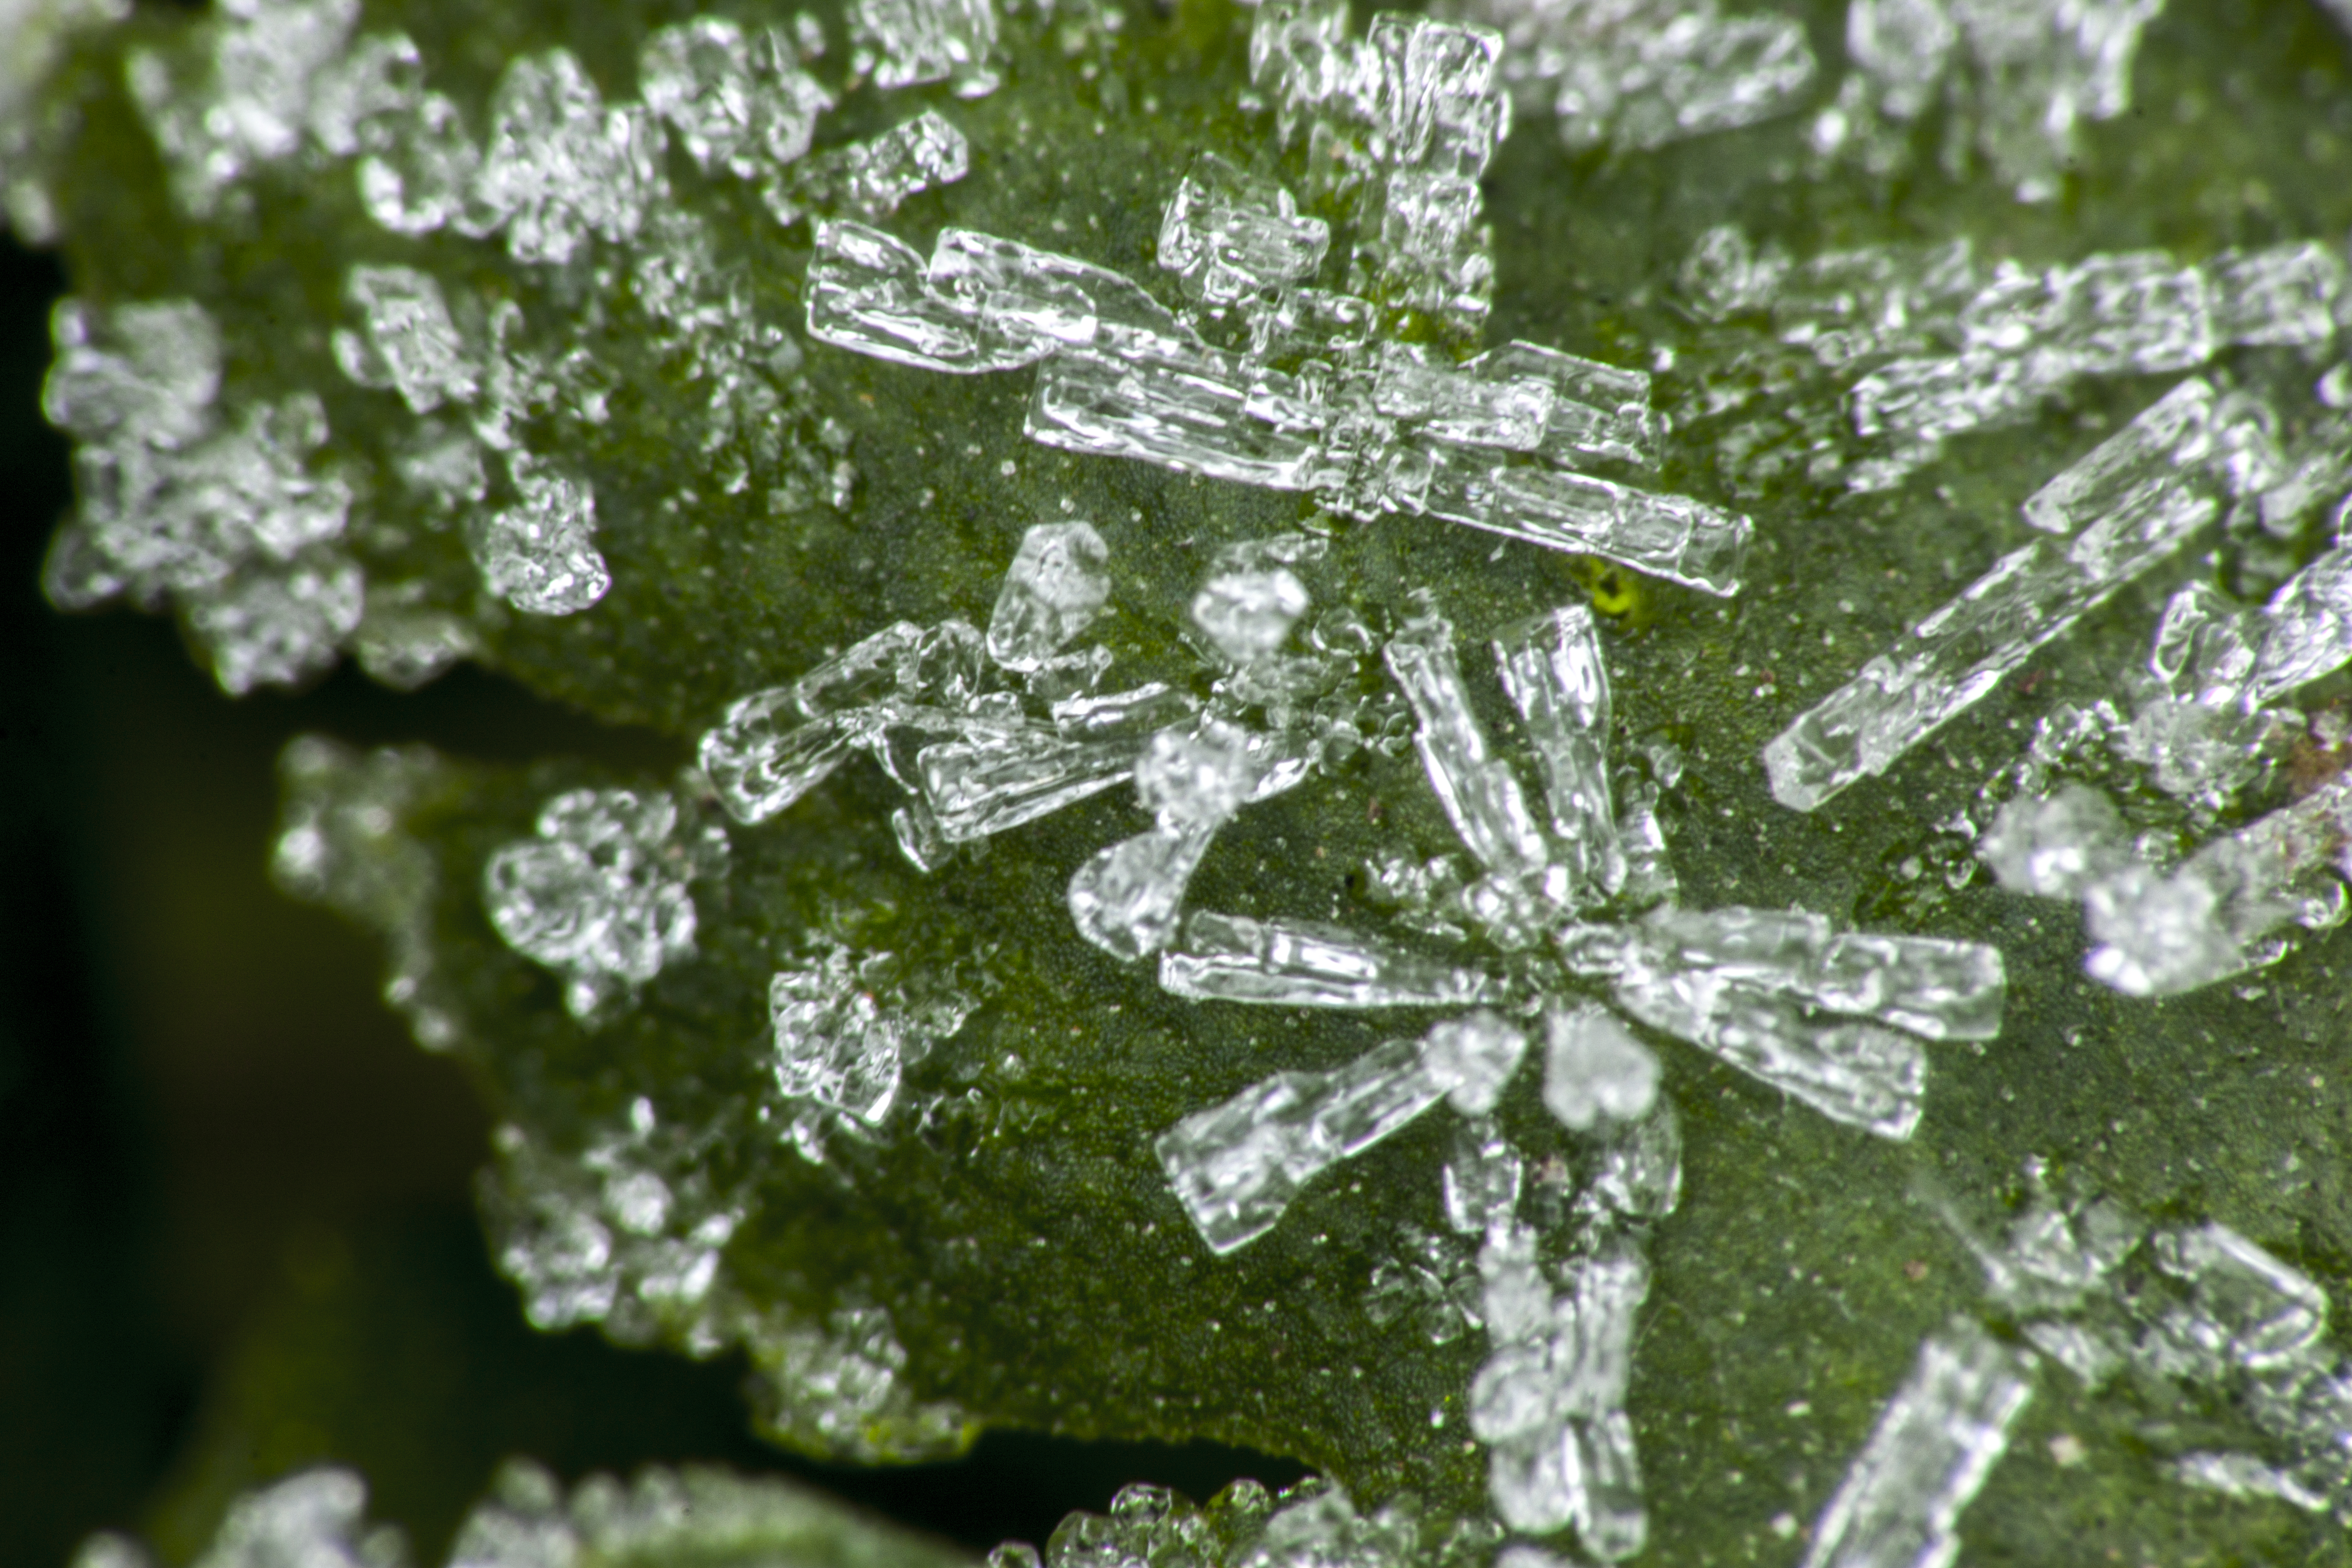
tree, nature, branch, dew, plant, leaf, flower, frost, ice, green, macro, botany, flora, leaves, shrub, flakes, marjoram, dcr250, raynox, moisture, macro photography, flowering plant, woody plant, land plant